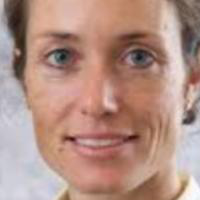
Age group: age 31-40